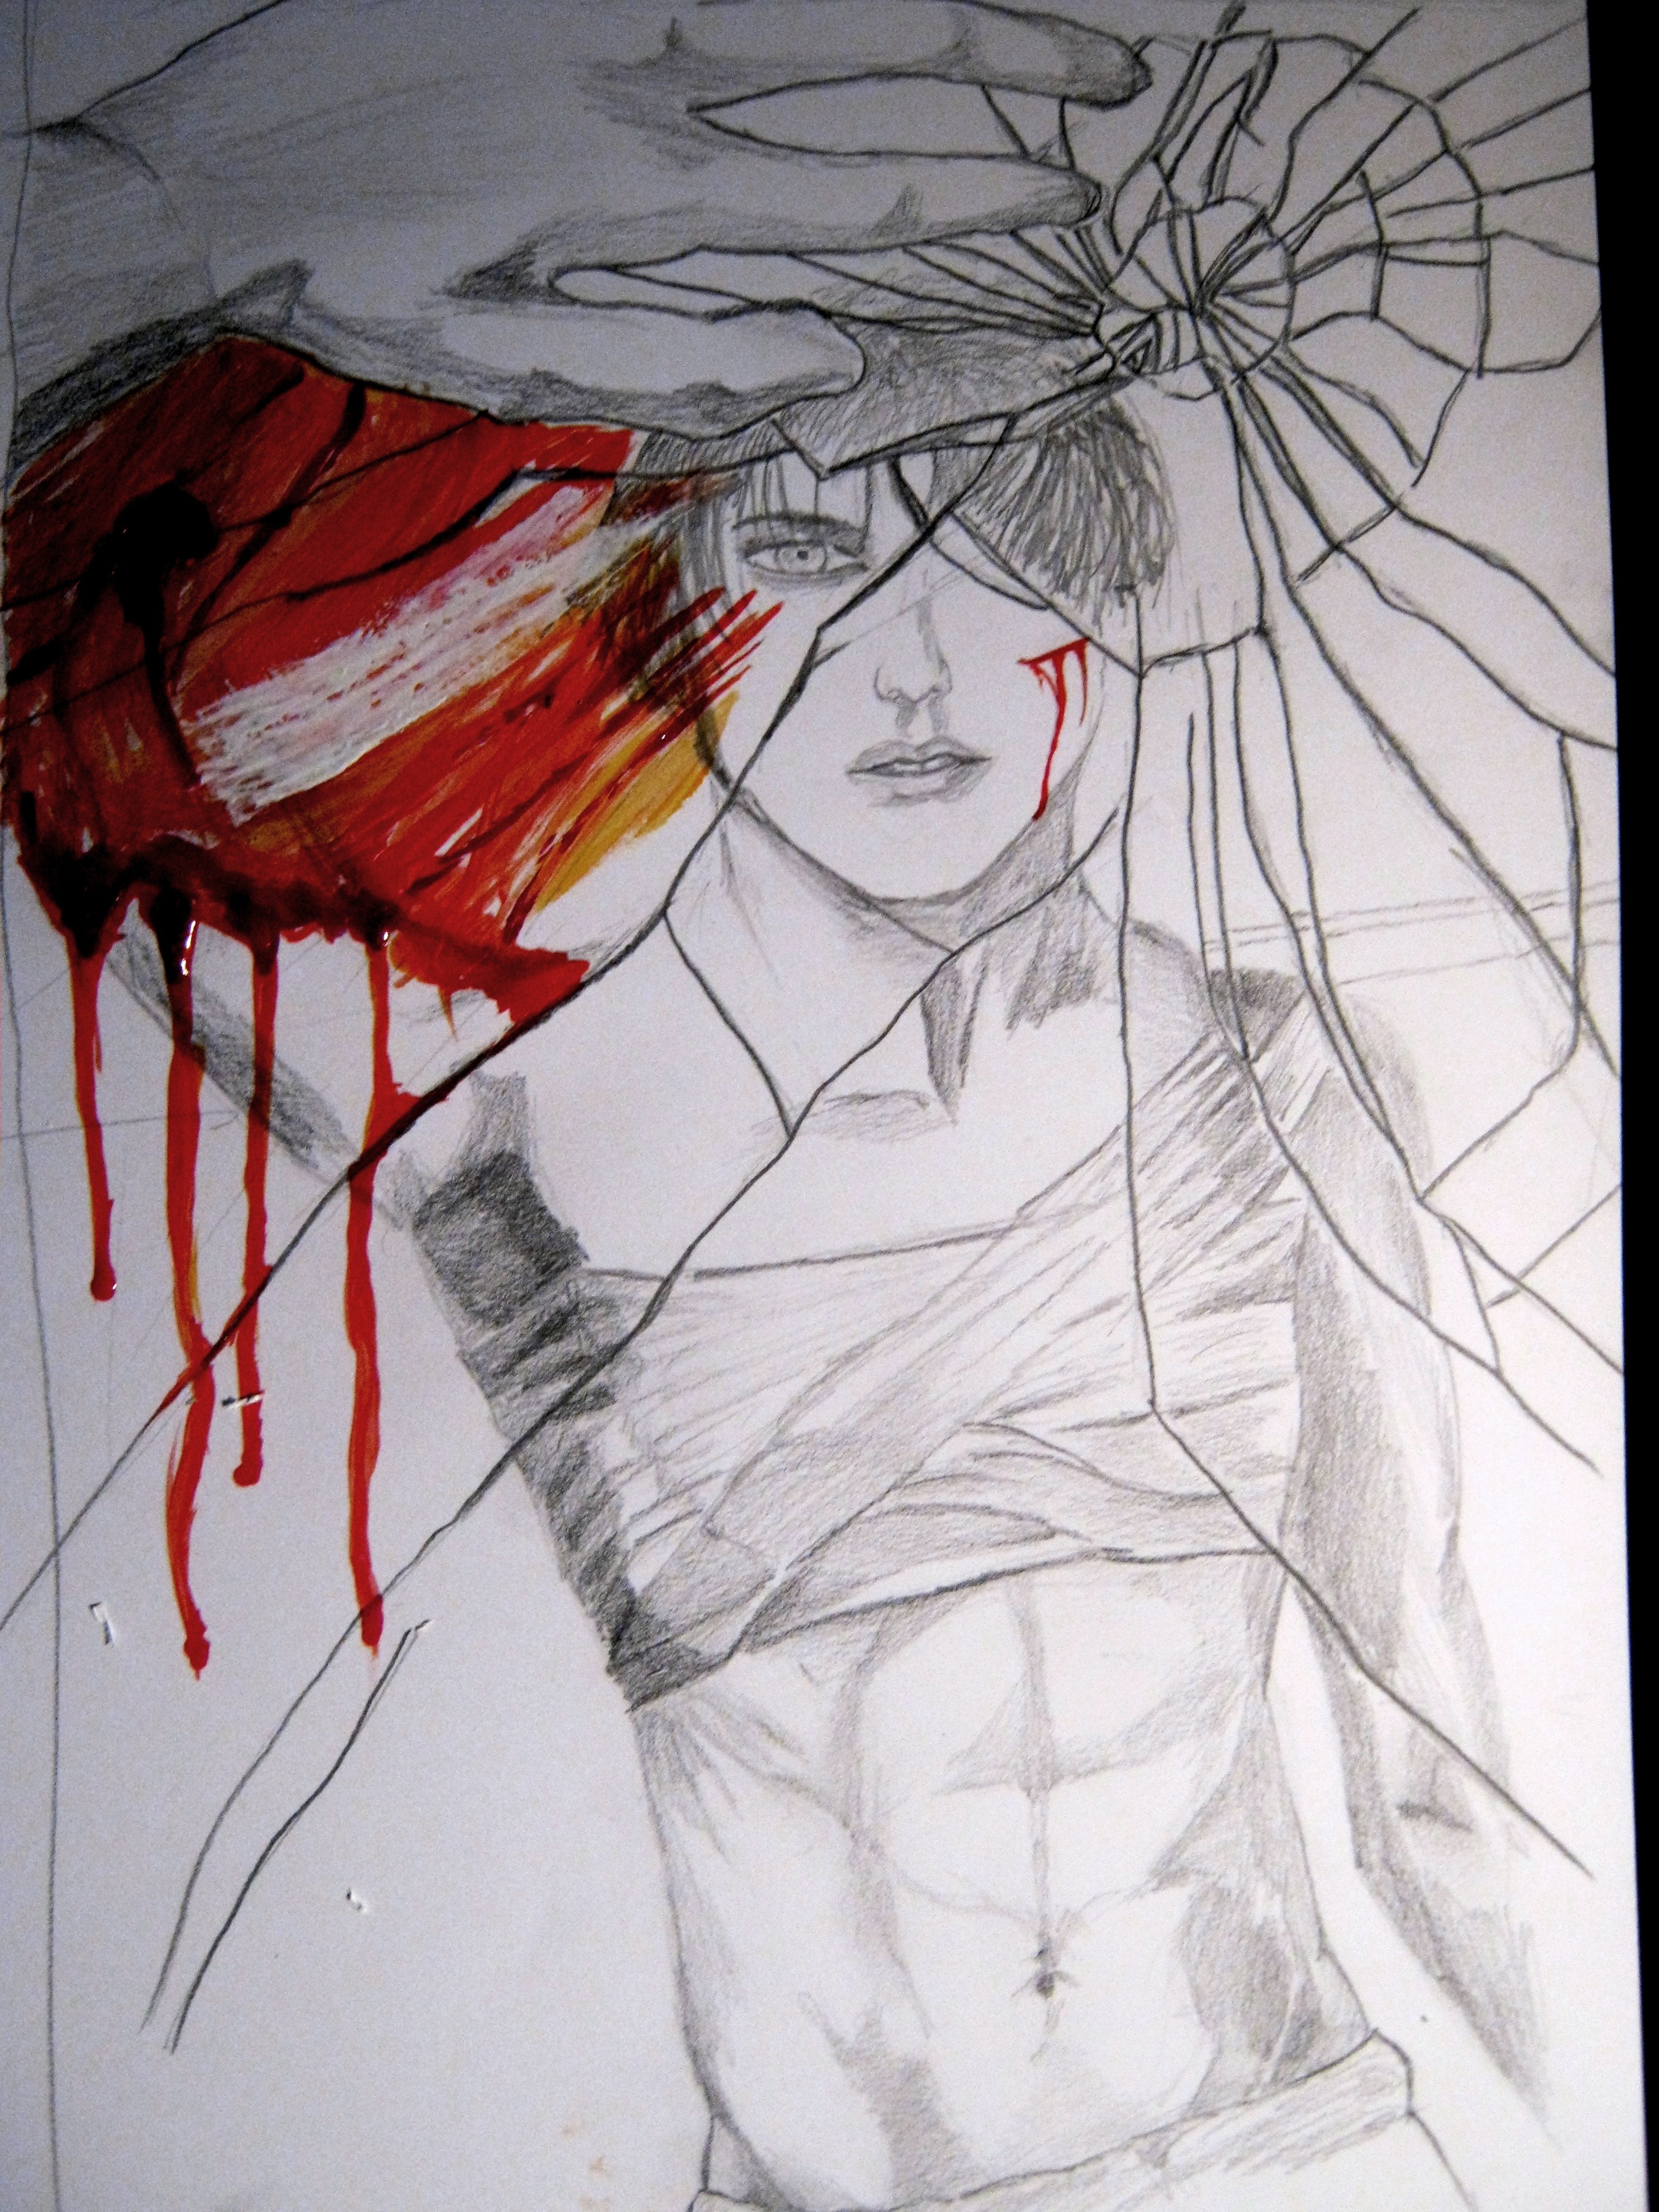
creative, boy, artwork, sketch, drawing, illustration, mirror, modern art, figure drawing